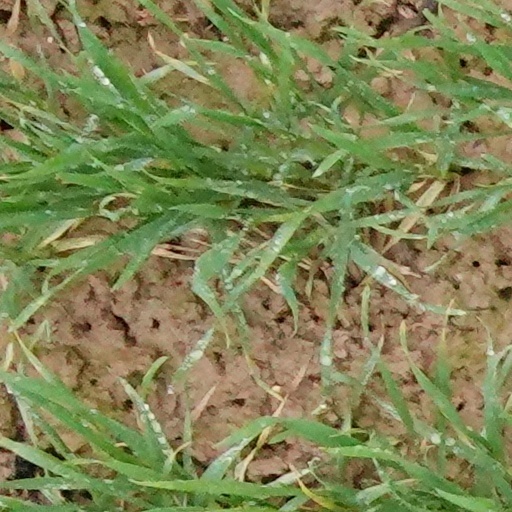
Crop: wheat